Ramzi Safouri

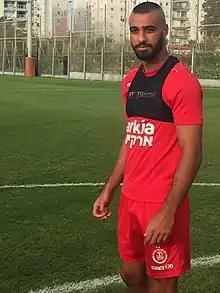
Safuri with Hapoel Tel Aviv in 2018

Ramzi Safouri (sometimes Safury or Safuri, , ; born 21 October 1995) is an Israeli professional footballer who plays as an attacking midfielder or winger for Süper Lig club Antalyaspor and the Israel national team.